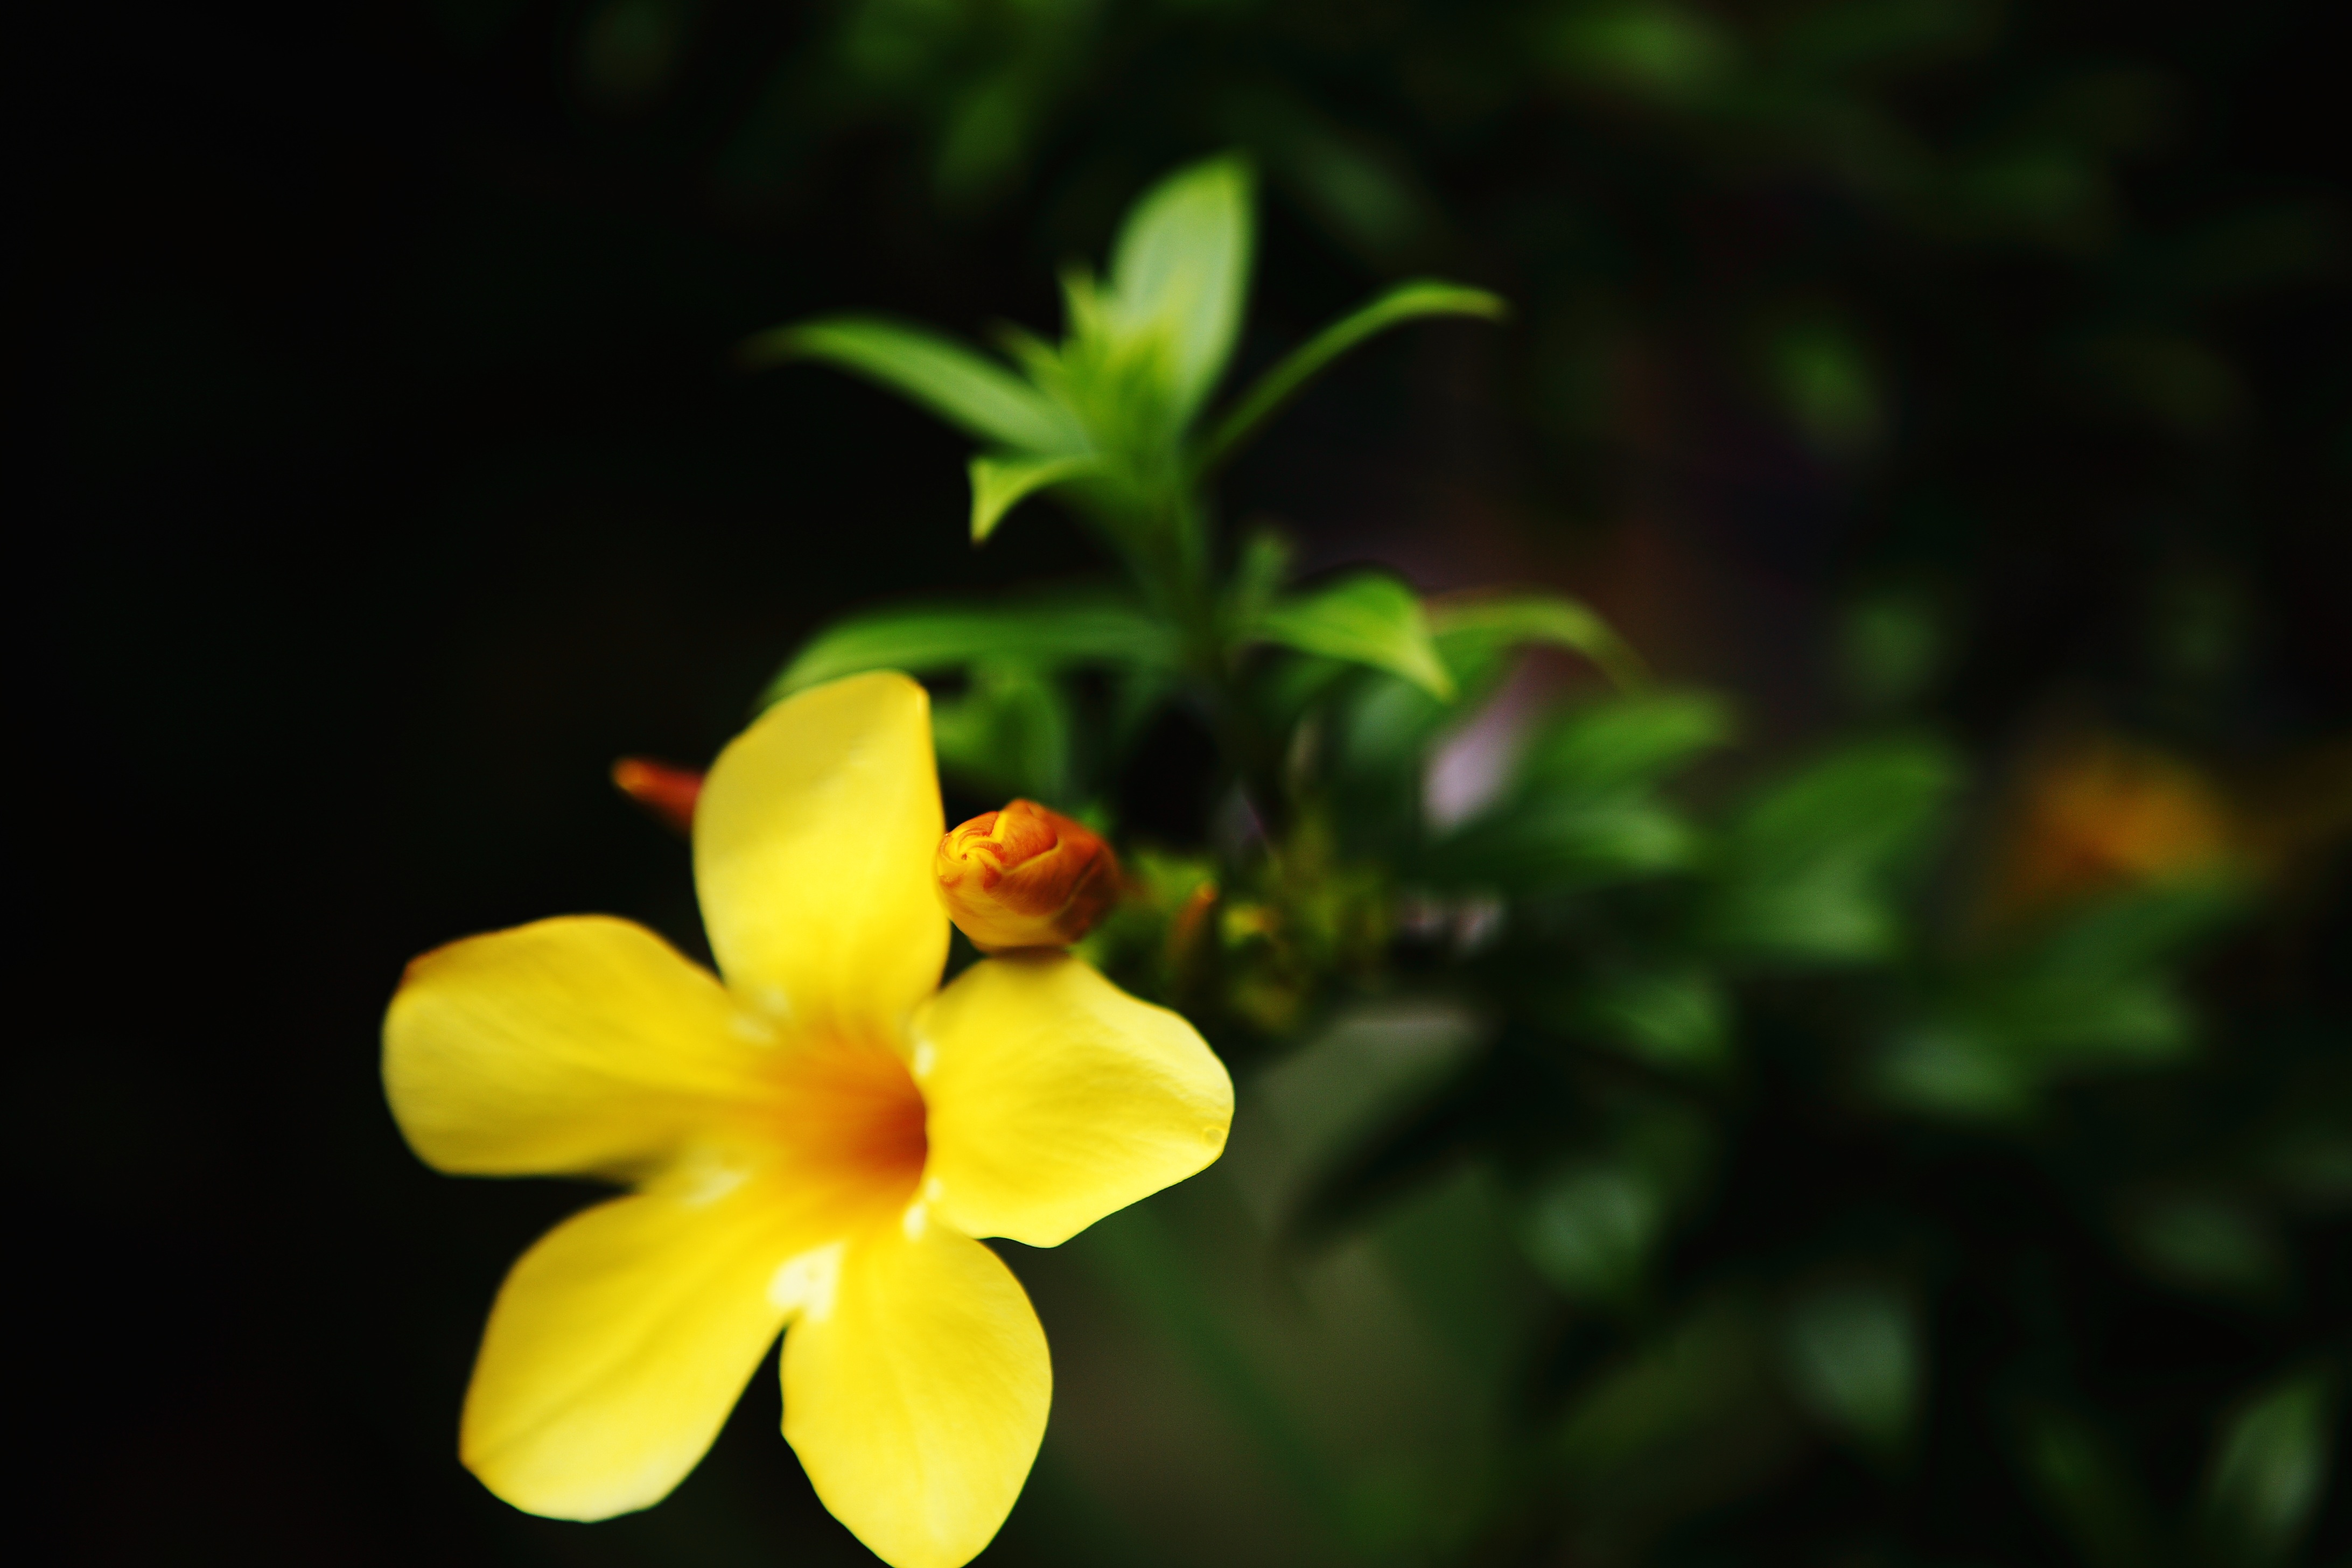
nature, plant, sunlight, leaf, flower, petal, green, botany, yellow, flora, wildflower, macro photography, flowering plant, plant stem, land plant